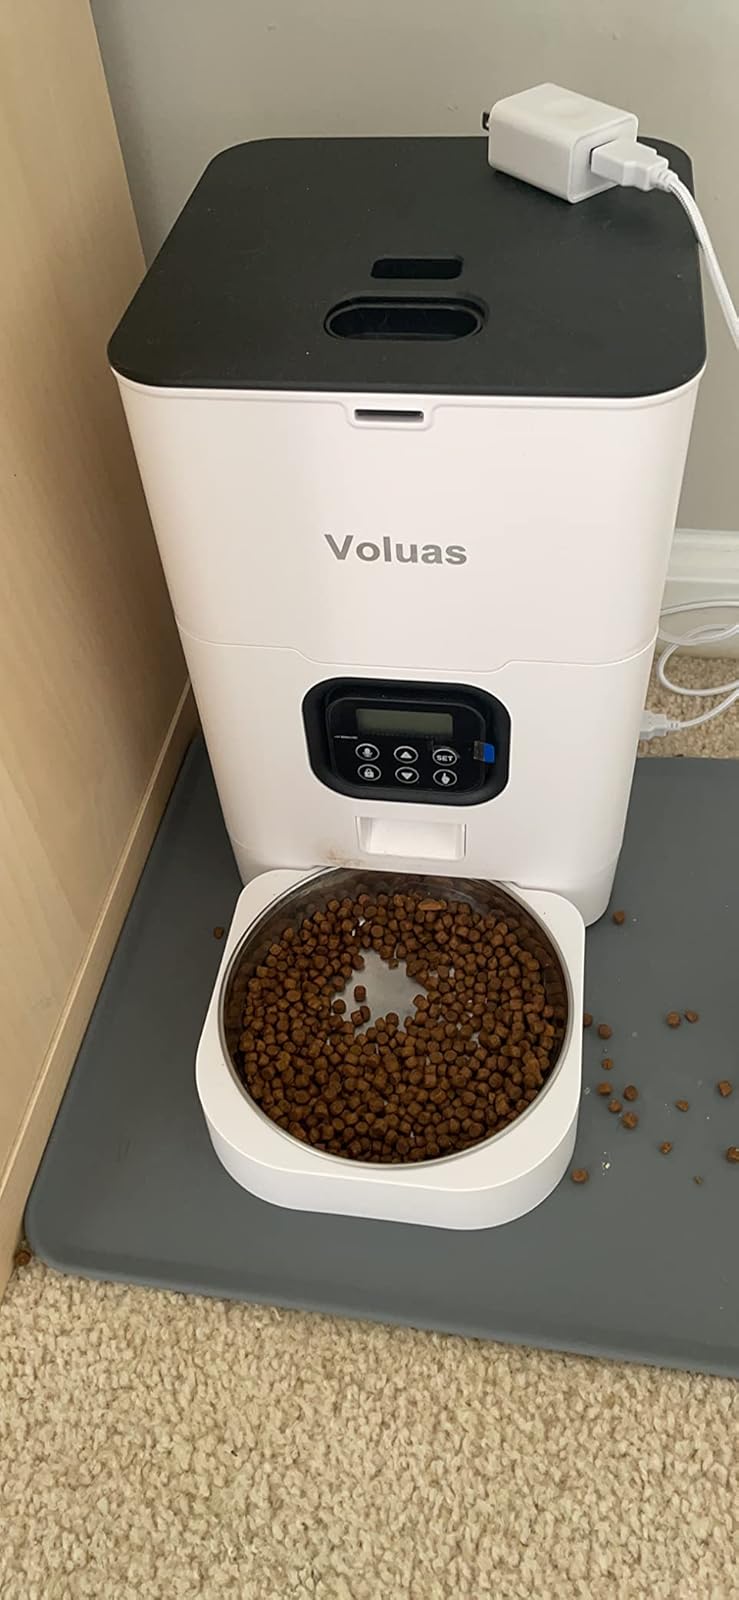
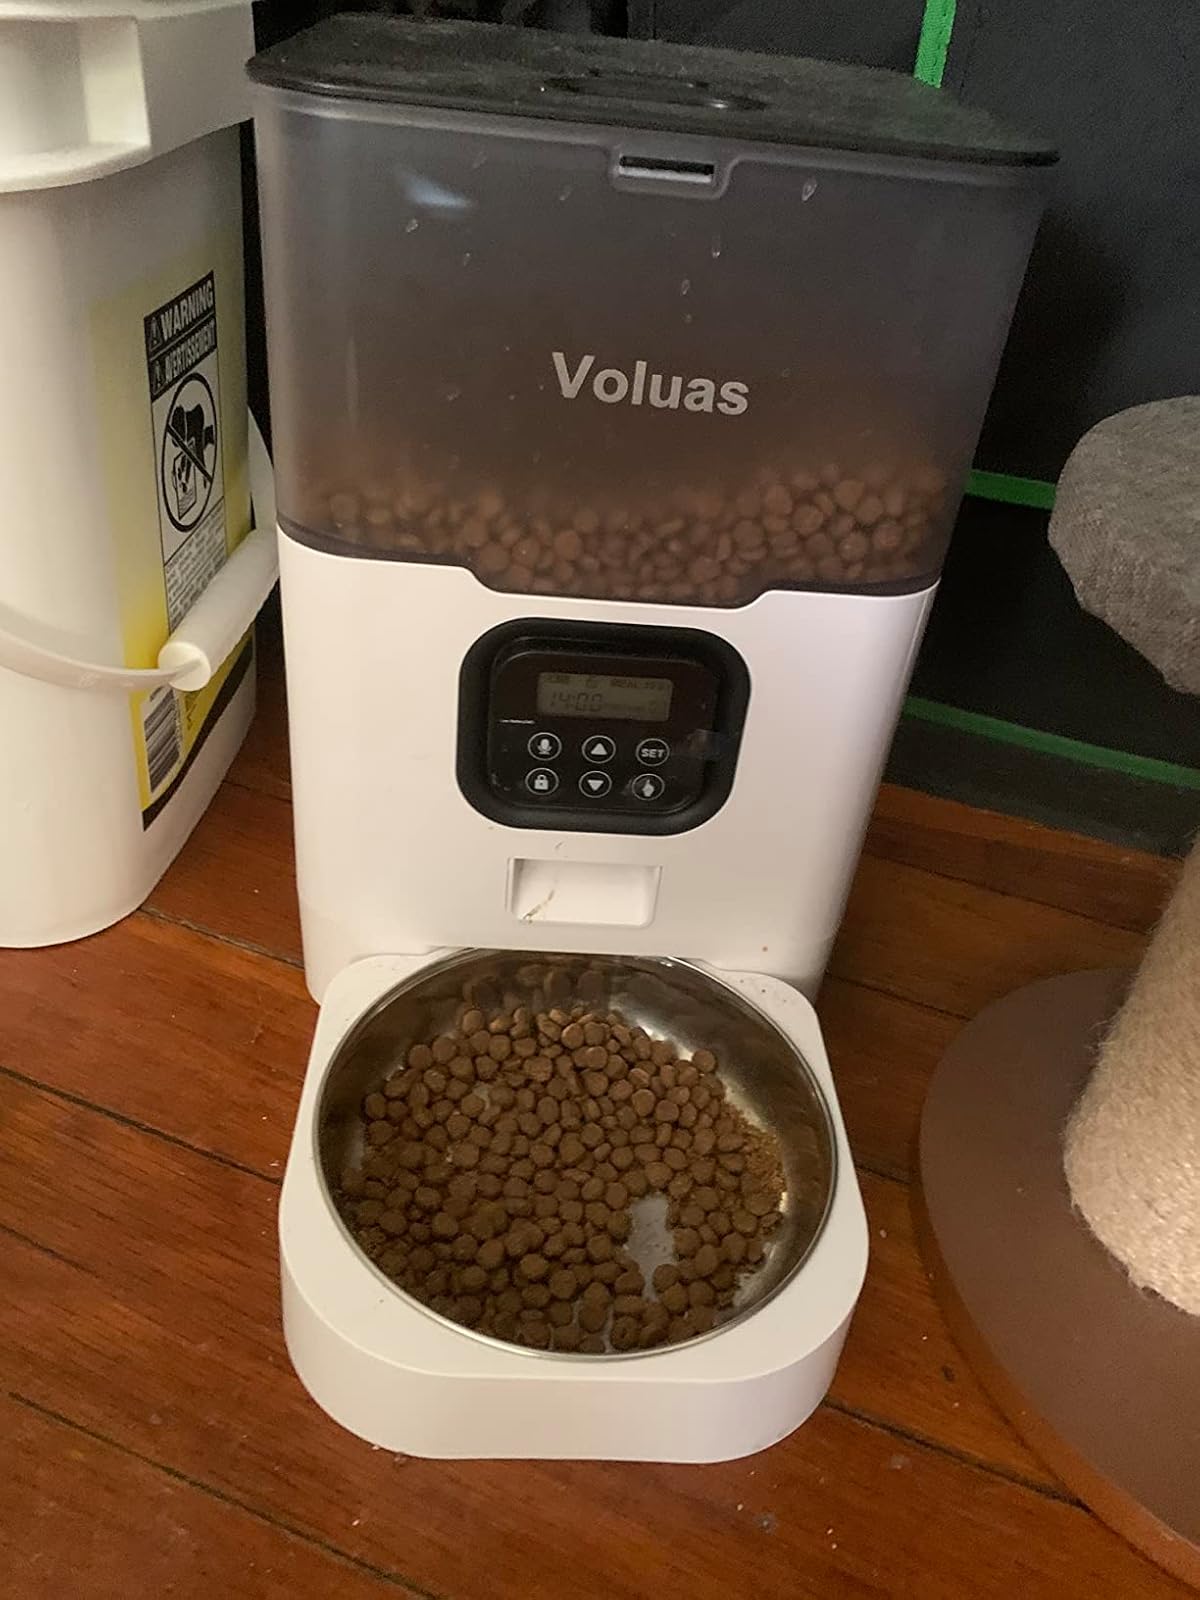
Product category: items_feeder
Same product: no